List of Minnesota Golden Gophers women's ice hockey seasons

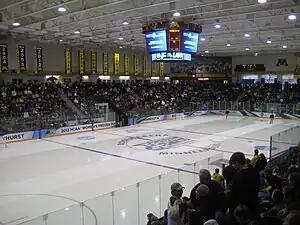
An arena set up for ice hockey. Spectators surround the rink, and the ice is in the middle of being cleaned by Zambonis.

The Minnesota Golden Gophers women's ice hockey team represents the University of Minnesota and plays at the Twin Cities campus in Minneapolis. The team is one of the members of the Western Collegiate Hockey Association (WCHA) and competes in the National Collegiate Athletic Association (NCAA) Division I. Since 2002, the Gophers have played their home games in Ridder Arena, the first facility in the United States built specifically for college women's ice hockey.